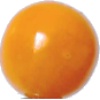
Label: physalis